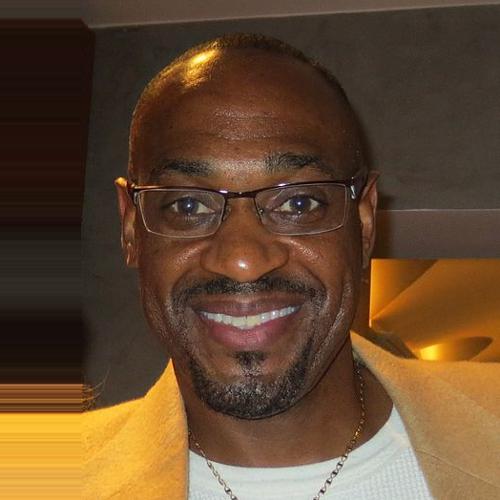
Age: 45